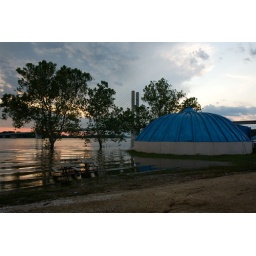
The water filtration building in Quincy, IL barely escapes the floodwaters.